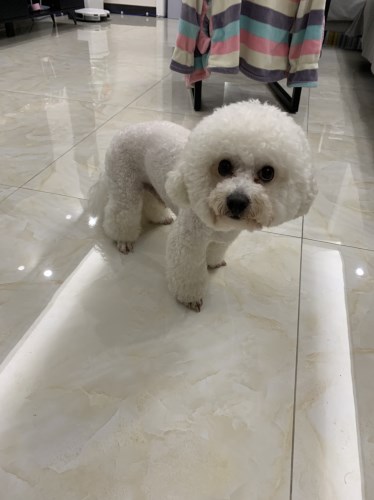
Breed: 3083-n000117-Bichon_Frise